Grorud Station

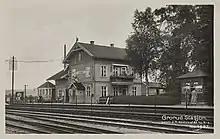
Grorud Station

Grorud was selected as one of nine original station which was built for Norway's first railway, the Trunk Line. Grorud was selected both because it was at about half-way between Christiania and Lillestrøm Station, but also because it had many large farms and sawmills in its vicinity. Construction began in 1851. It opened on 1 September 1854, jointly as the oldest railway station in Norway. The station was named for the farm in the area. The original station building was designed by Heinrich Ernst Schirmer and Wilhelm von Hanno, in the same general design as the station at Frogner, Kløften and Dahl.